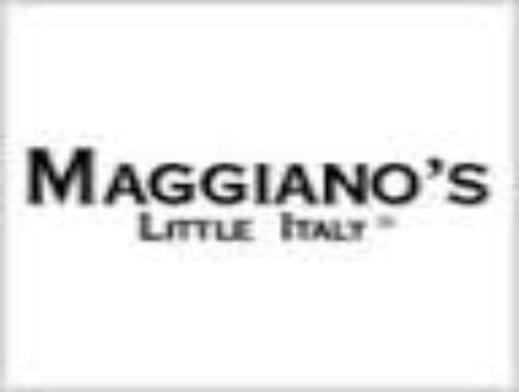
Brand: maggiano's little italy
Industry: Food